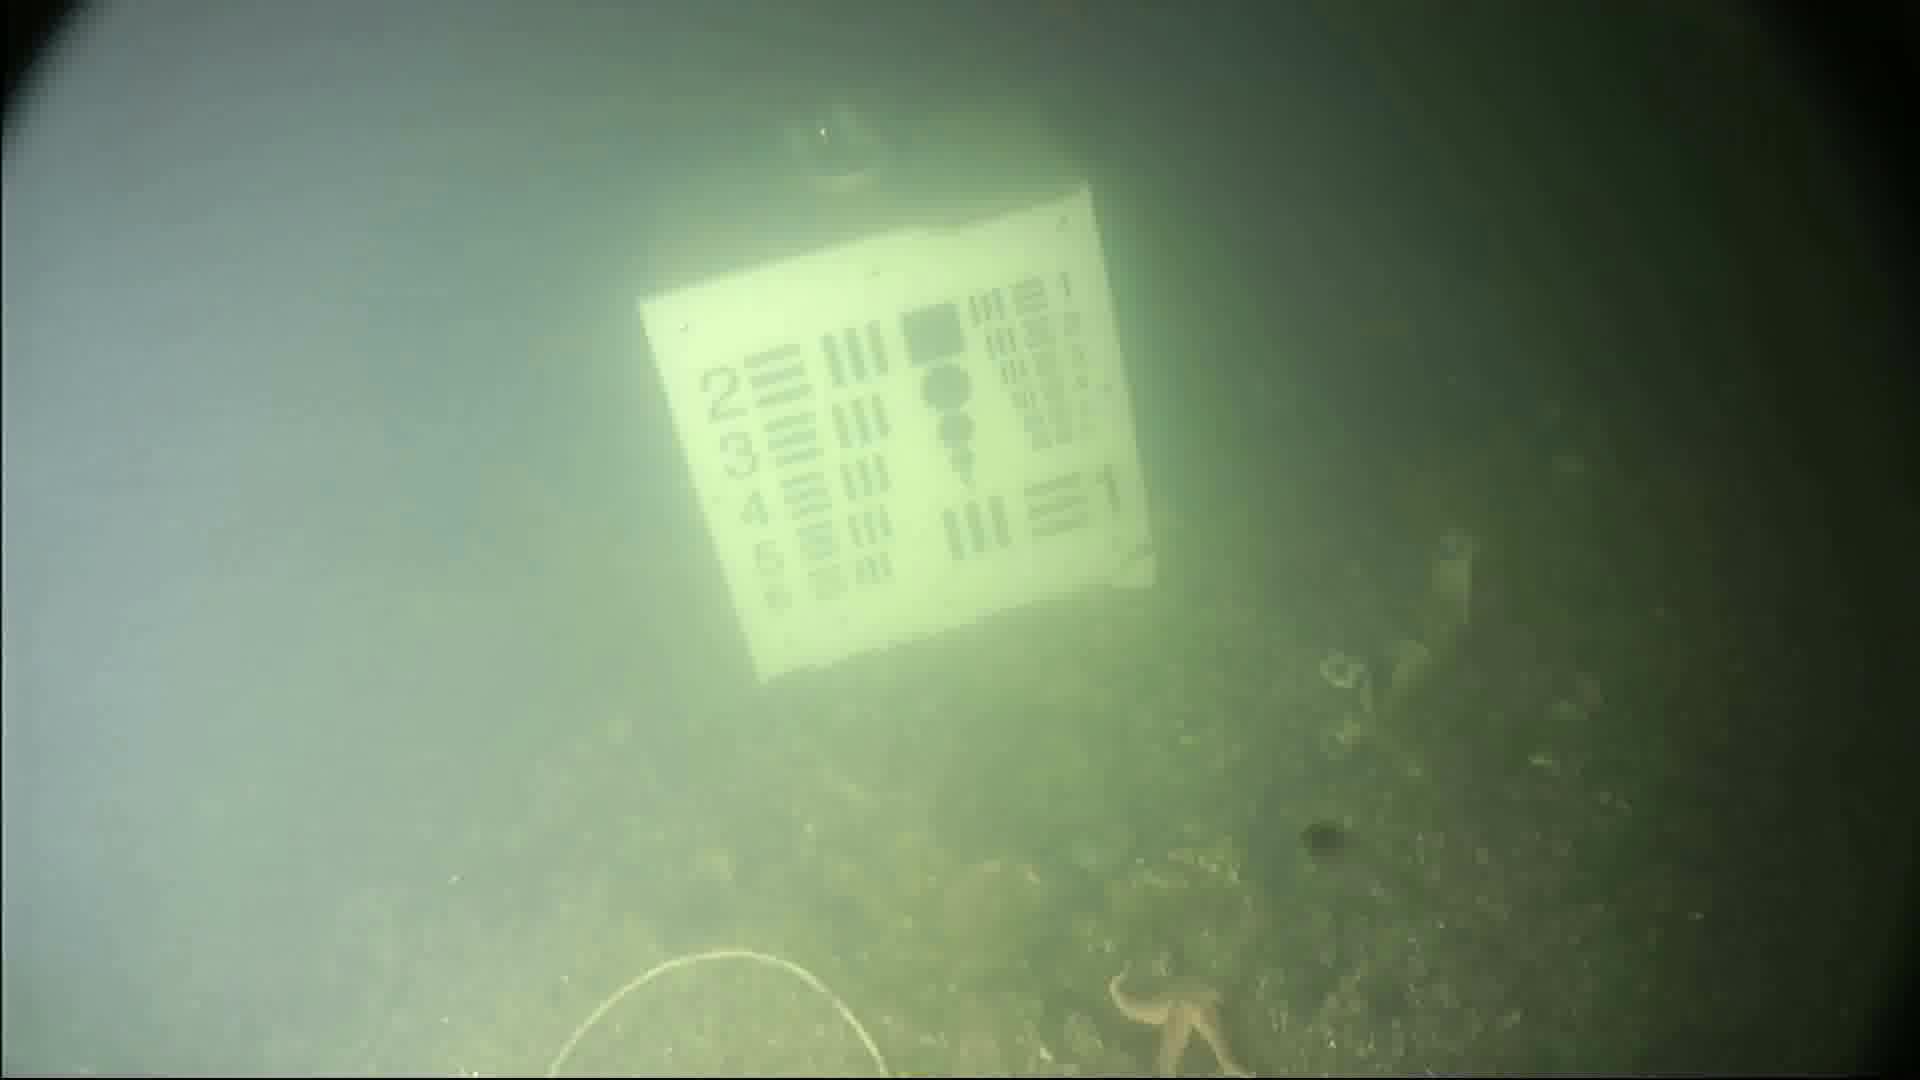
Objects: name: starfish